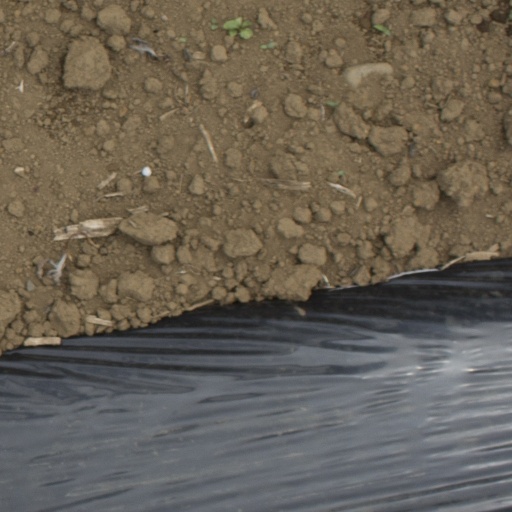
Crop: Jerusalem artichoke